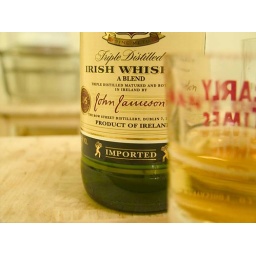
A bottle of Jameson with a vintage Early Times shot glass in the foreground